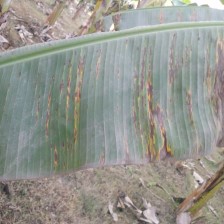
Label: sigatoka